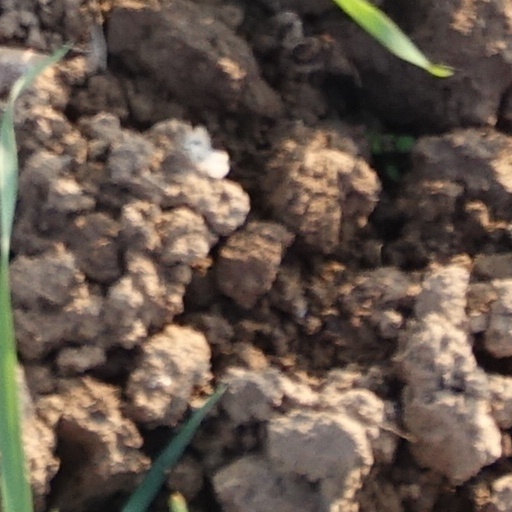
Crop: wheat